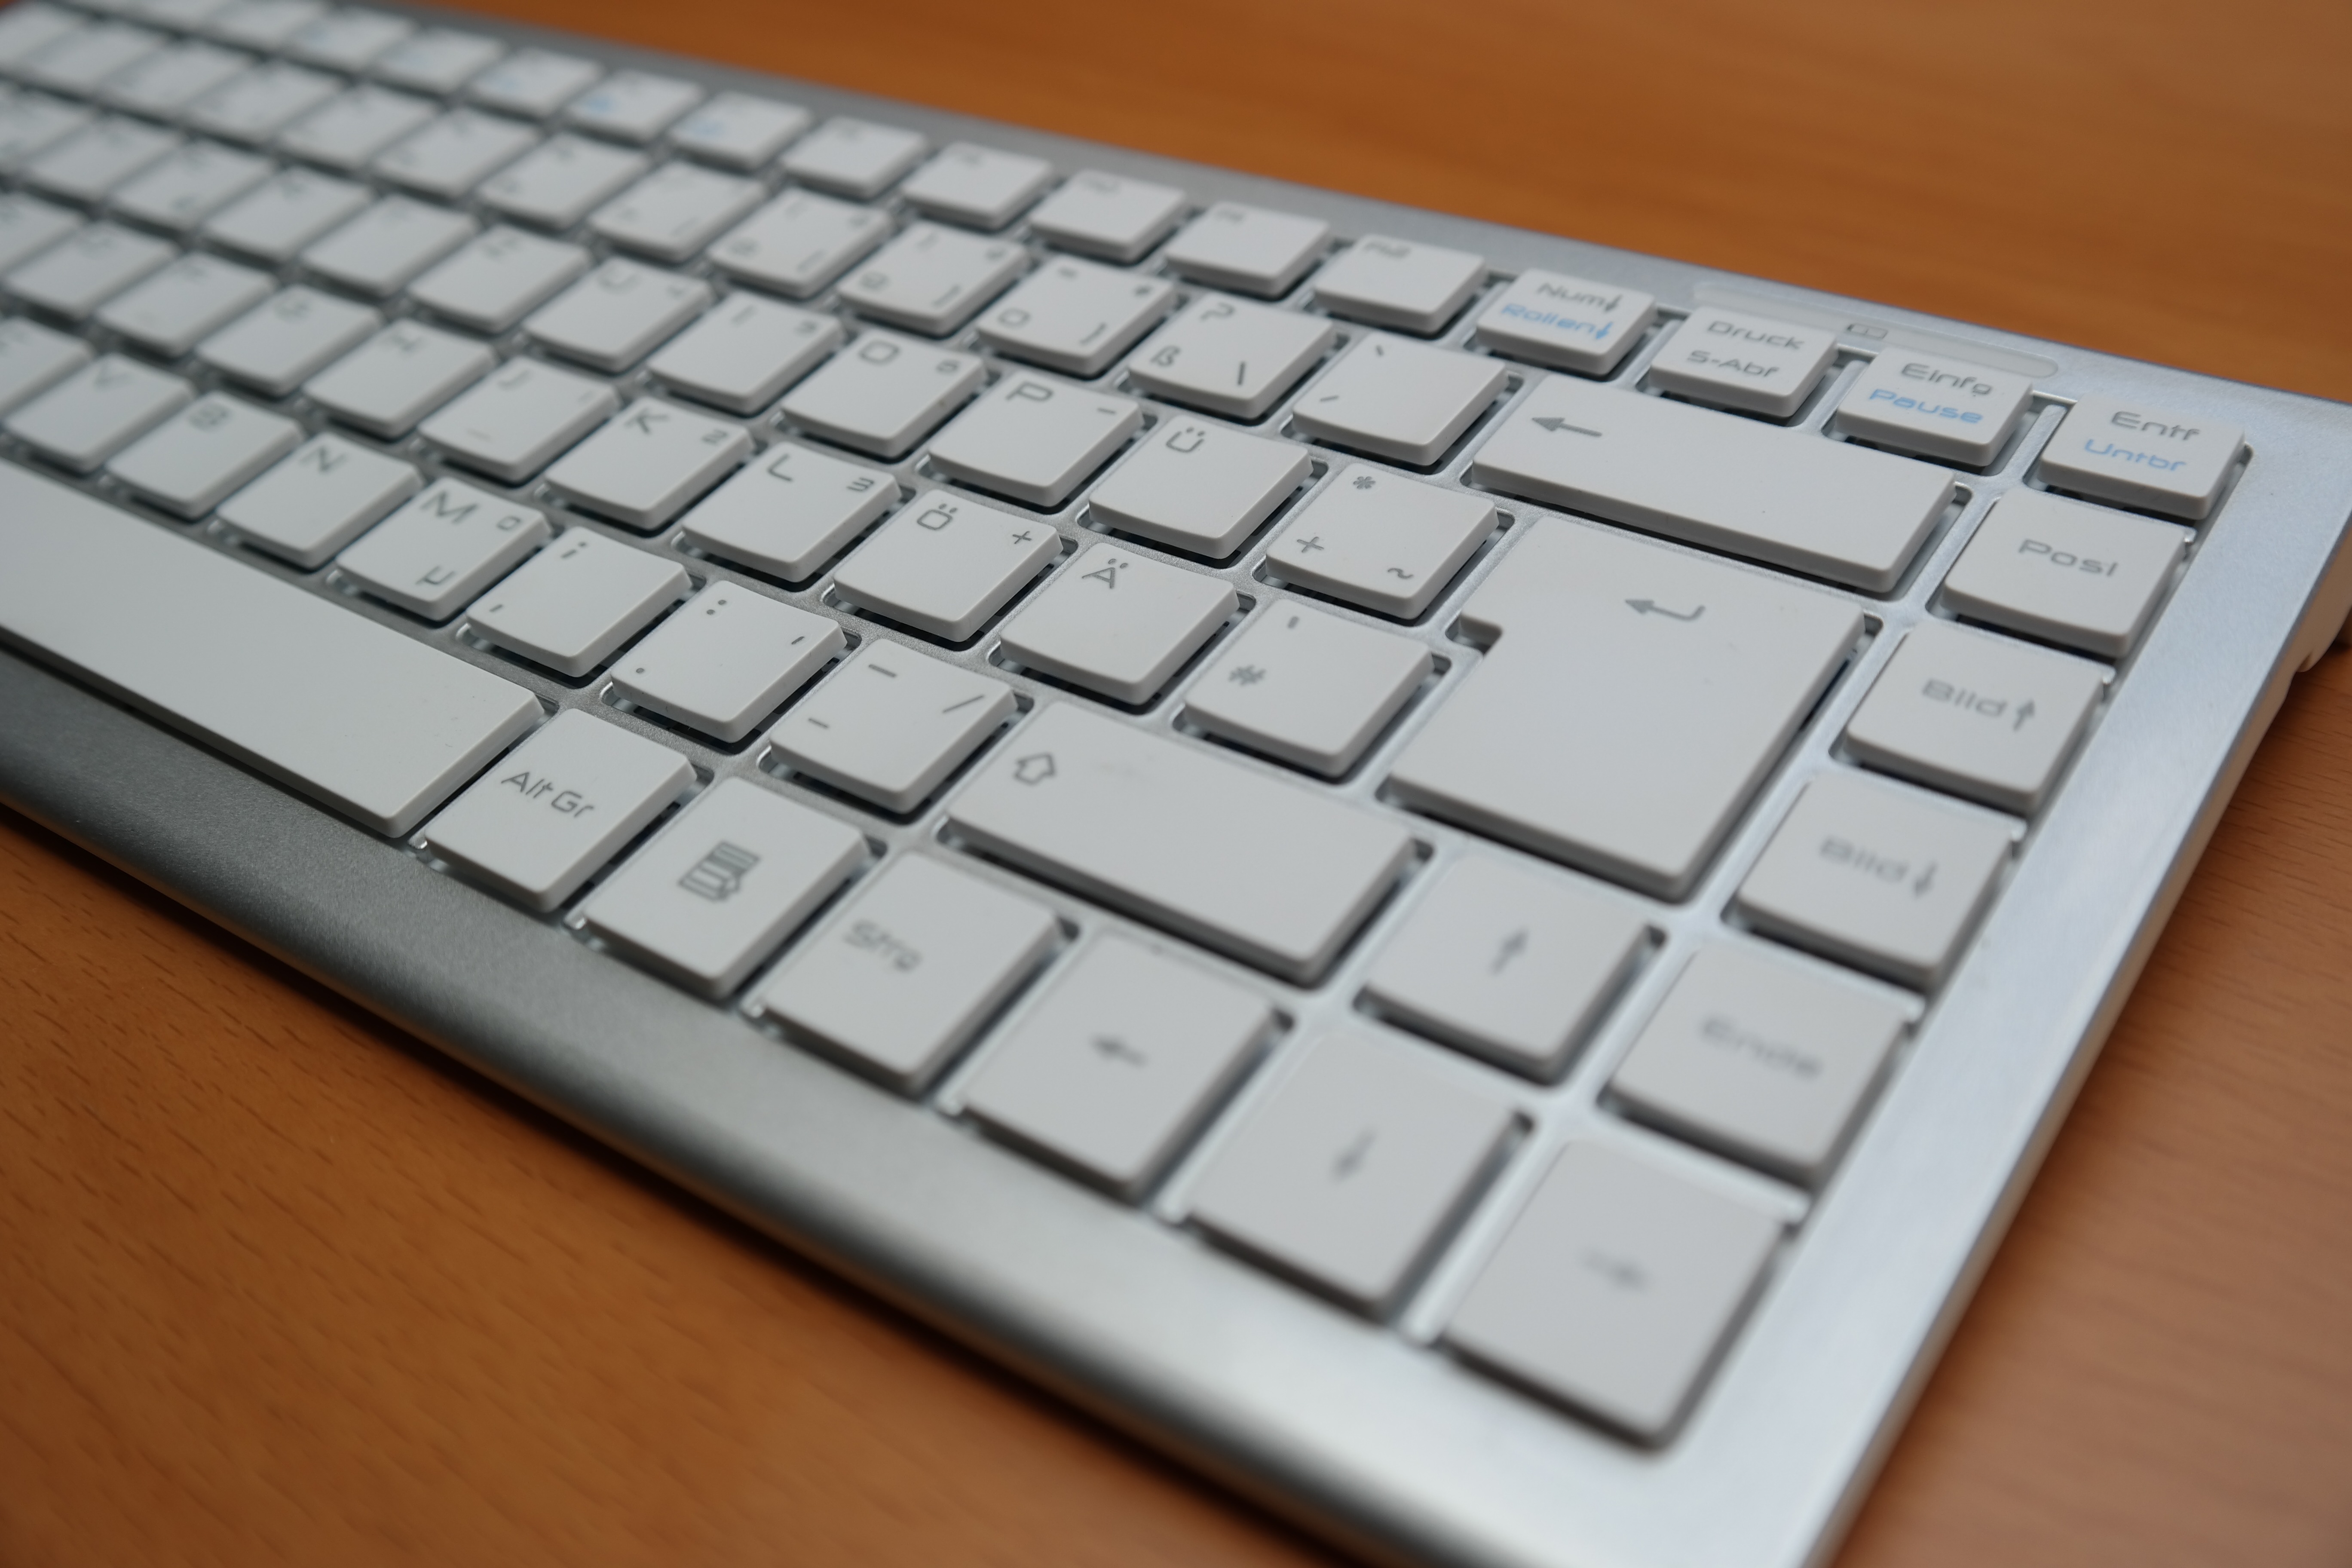
laptop, computer, keyboard, technology, white, font, tap, silver, keys, accessories, letters, hardware, pc, input, multimedia, leave, calculator, enter, peripheral, peripheral device, computer keyboard, numeric keypad, electronic device, computer hardware, musical keyboard, computer component, electronic keyboard, laptop replacement keyboard, return key, return button, enter button